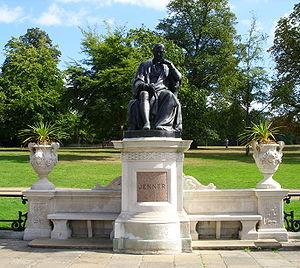
Kensington Gardens, autrefois les jardins privés du palais de Kensington, est l'un des parcs royaux de Londres et se trouve immédiatement à l'ouest de Hyde Park. La majorité du parc se trouve dans la Cité de Westminster mais une petite partie est située dans le borough royal de Kensington et Chelsea. Le parc a une superficie de 1,1 km².
La Serpentine est un lac artificiel couvrant 11 hectares situé à Hyde Park à Londres en Angleterre. Au sens strict le nom « Serpentine » désigne uniquement la partie située à l'est du Pont de la Serpentine qui sépare Hyde Park et les Jardins de Kensington, tandis que la moitié longue et étroite qui s'étend à l'ouest du pont est nommée Long Water.